Hull Royal Infirmary

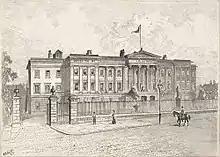
The old infirmary in Prospect Street completed in 1884

The infirmary was first established in temporary premises in George Street in 1782 before permanent premises could be completed and opened in Prospect Street in 1784. John Alderson, a physician at the infirmary, founded the "Sculcoates Refuge for the Insane" in 1814. After the Duke and Duchess of Edinburgh laid the foundation stone for a new building in 1884, it was renamed Hull Royal Infirmary.